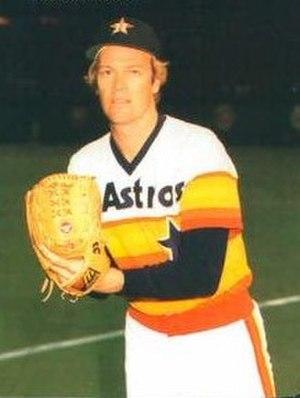
Michael Warren “Mike” Scott est un lanceur droitier de baseball qui a joué dans les Ligues majeures de 1979 à 1991.